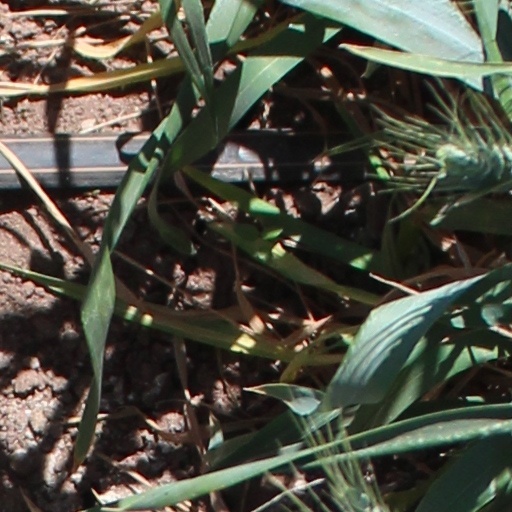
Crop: wheat